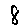
Label: 8